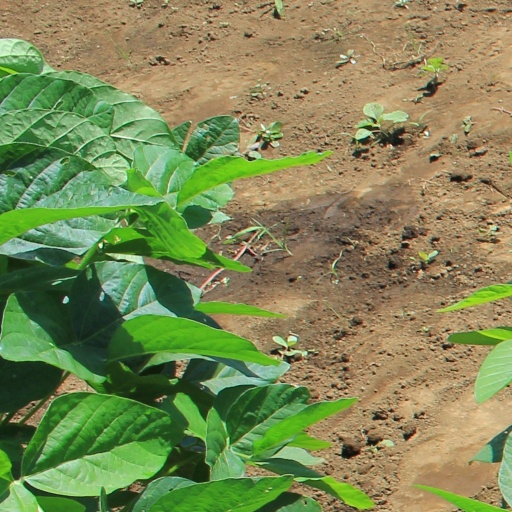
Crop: soybean